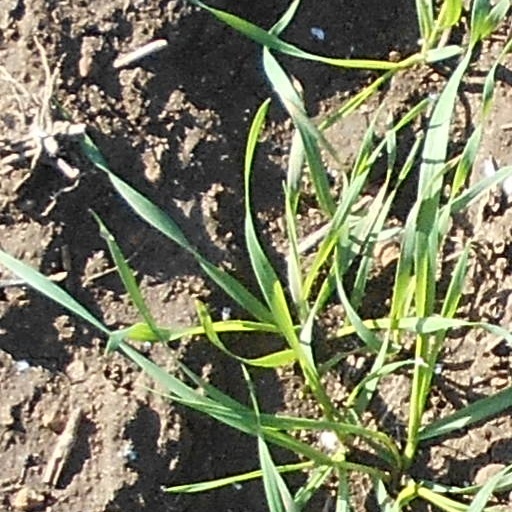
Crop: wheat